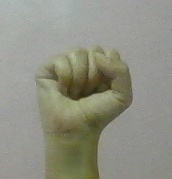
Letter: saad